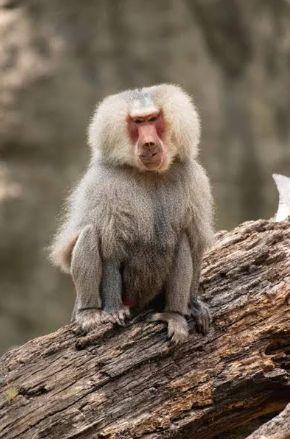
Ni nyani mwenye manyoya meupe anayefanana na [cs]baboon[cs] akiwa ameketi juu ya mti uliokatwa au gogo kubwa. Manyoya yake meupe yamefunikwa karibu mwili wake wote, huku manyoya mengi yakiwa yameenea kwenye kichwa chake na kufanana na nywele za binadamu.